Chief Makgoba

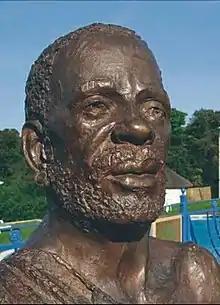
Chief Makgoba statue

Chief (Kgoshi) Mamphoku Makgoba was a Lobedu (Bakgalaka ) Chief who ruled Makgobaskloof (often misspelled Makgoebaskloof) in the Soutpansberg, former Northern Transvaal (Limpopo province), Mopani district, South Africa. His tribal totem is the Tlou of BaTlou tribe.